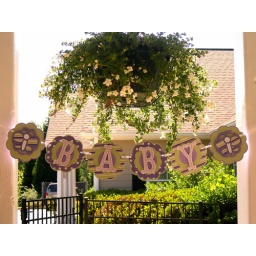
in lavender, sage green and white